SS America (1939)

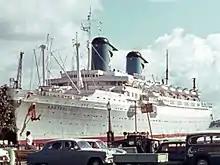
"Australis" in 1967

In 1945, "West Point" voyaged to Italian and French ports, via Oran or Gibraltar, staging from Hampton Roads, Virginia, Boston, or New York. After Germany surrendered, it took part in some of the initial "Magic Carpet" voyages, bringing home American troops from the European battlefronts. Following its last European voyage—to Le Havre, France—"West Point" was transferred to the Pacific Fleet. It departed Boston on 10 December 1945, transited the Panama Canal, and proceeded to Manila, Philippines via Pearl Harbor. Retracing the same route, it docked at pier 88 in New York on 7 February 1946 and soon got under way for Hampton Roads, where it was released from troop-carrying service on 22 February.